The Twelve Chairs (1933 film)

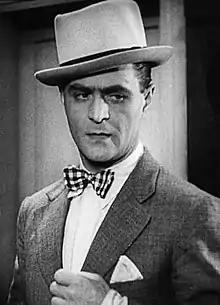
Adolf Dymsza in the film

The Twelve Chairs is a 1933 Czechoslovak-Polish comedy film directed by Martin Frič and Michał Waszyński, it is an adaptation of the eponymous 1928 novel by Soviet authors Ilya Ilf and Evgeny Petrov.